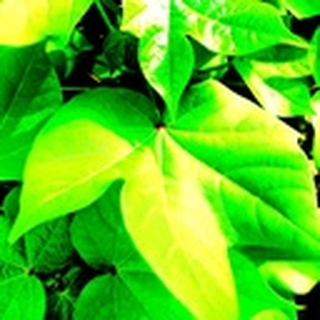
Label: healthy_cotton